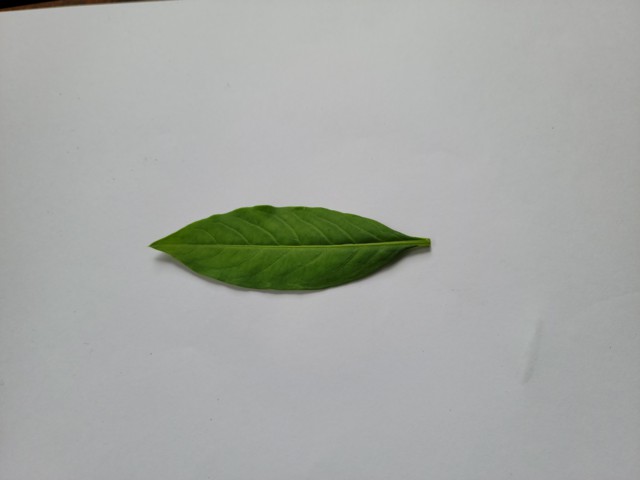
Plant: sarpagandha